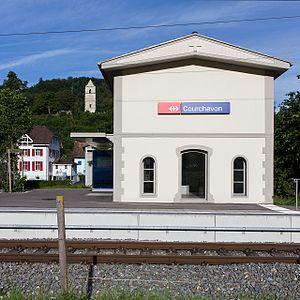
La Gare à Courchavon (JU)
La gare de Courchavon est une halte ferroviaire suisse de la ligne de Delémont à Delle. Elle est située rue de la Gare à côté du passage à niveau, à environ 200 mètres, dans le sud-est, du centre du village de la commune de Courchavon, dans le canton du Jura.
La ligne Delémont - Delle est une ligne de chemin de fer de 40 kilomètres, qui relie la ligne du Jura à la frontière franco-suisse.